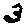
Label: 3